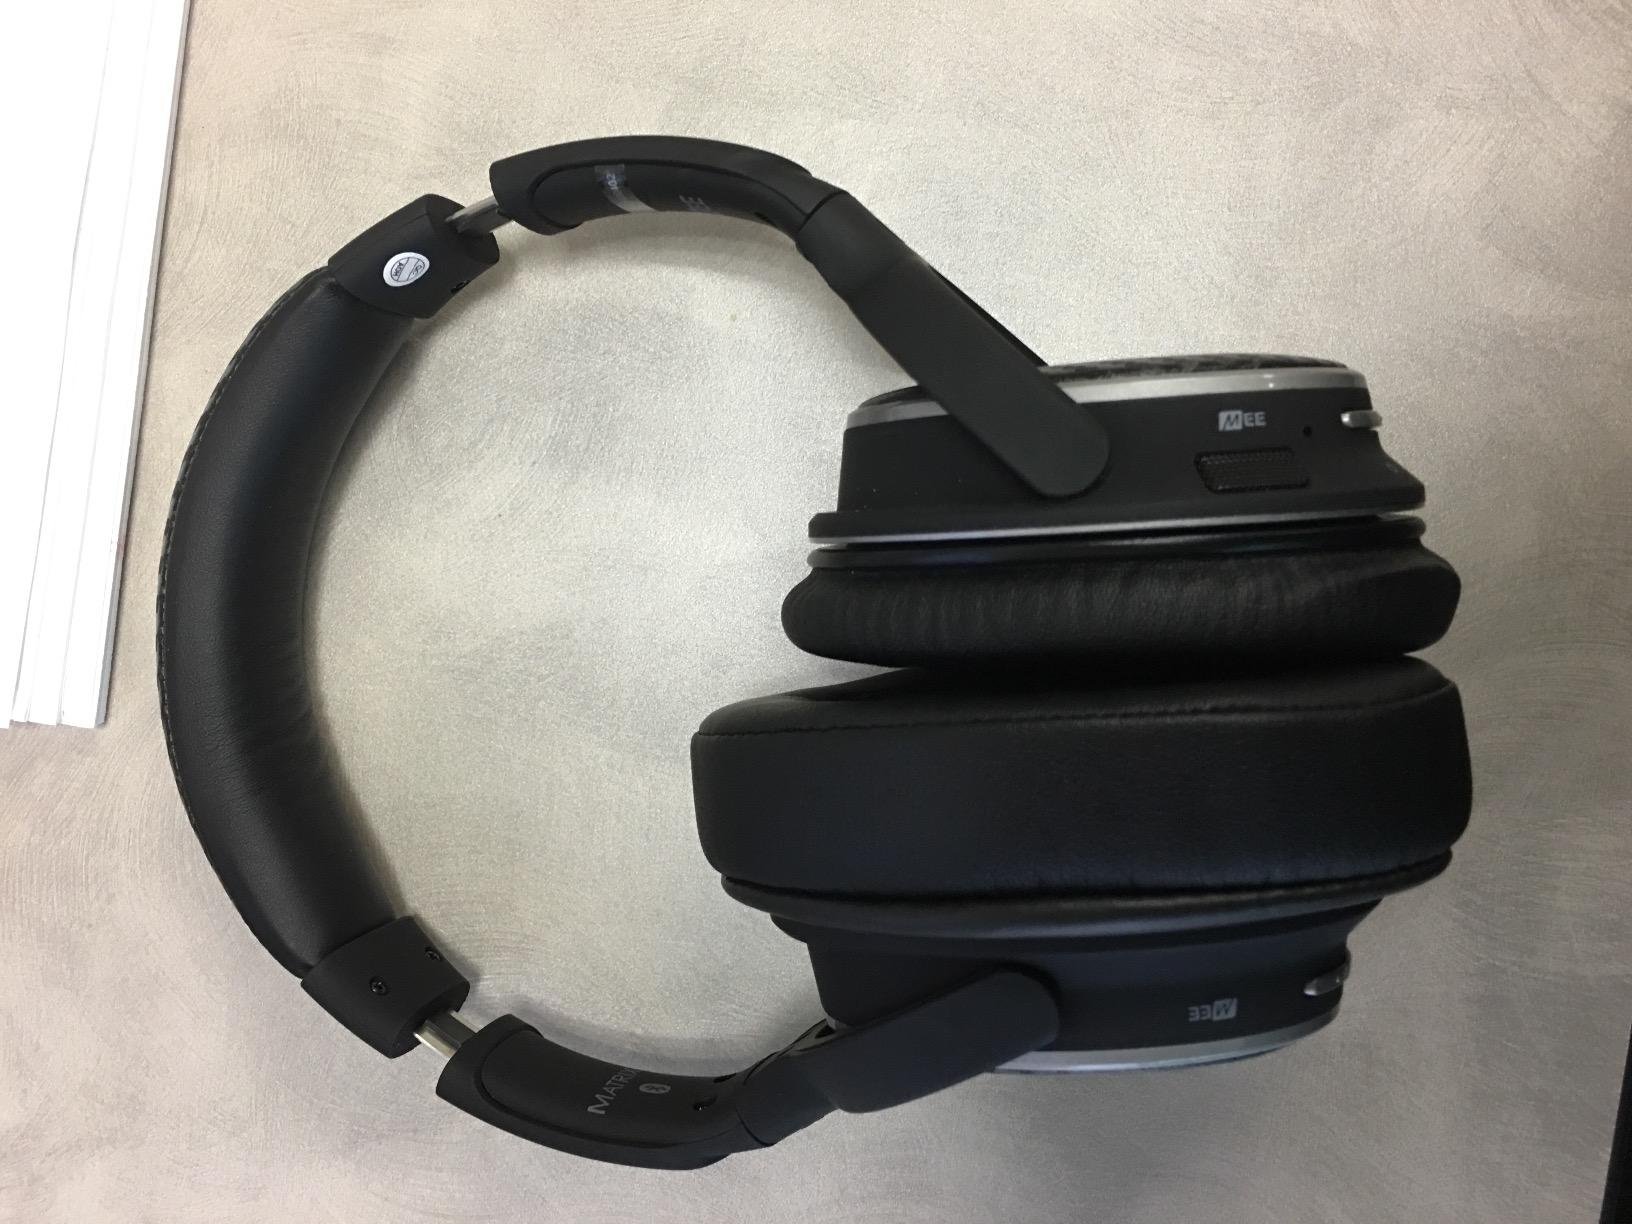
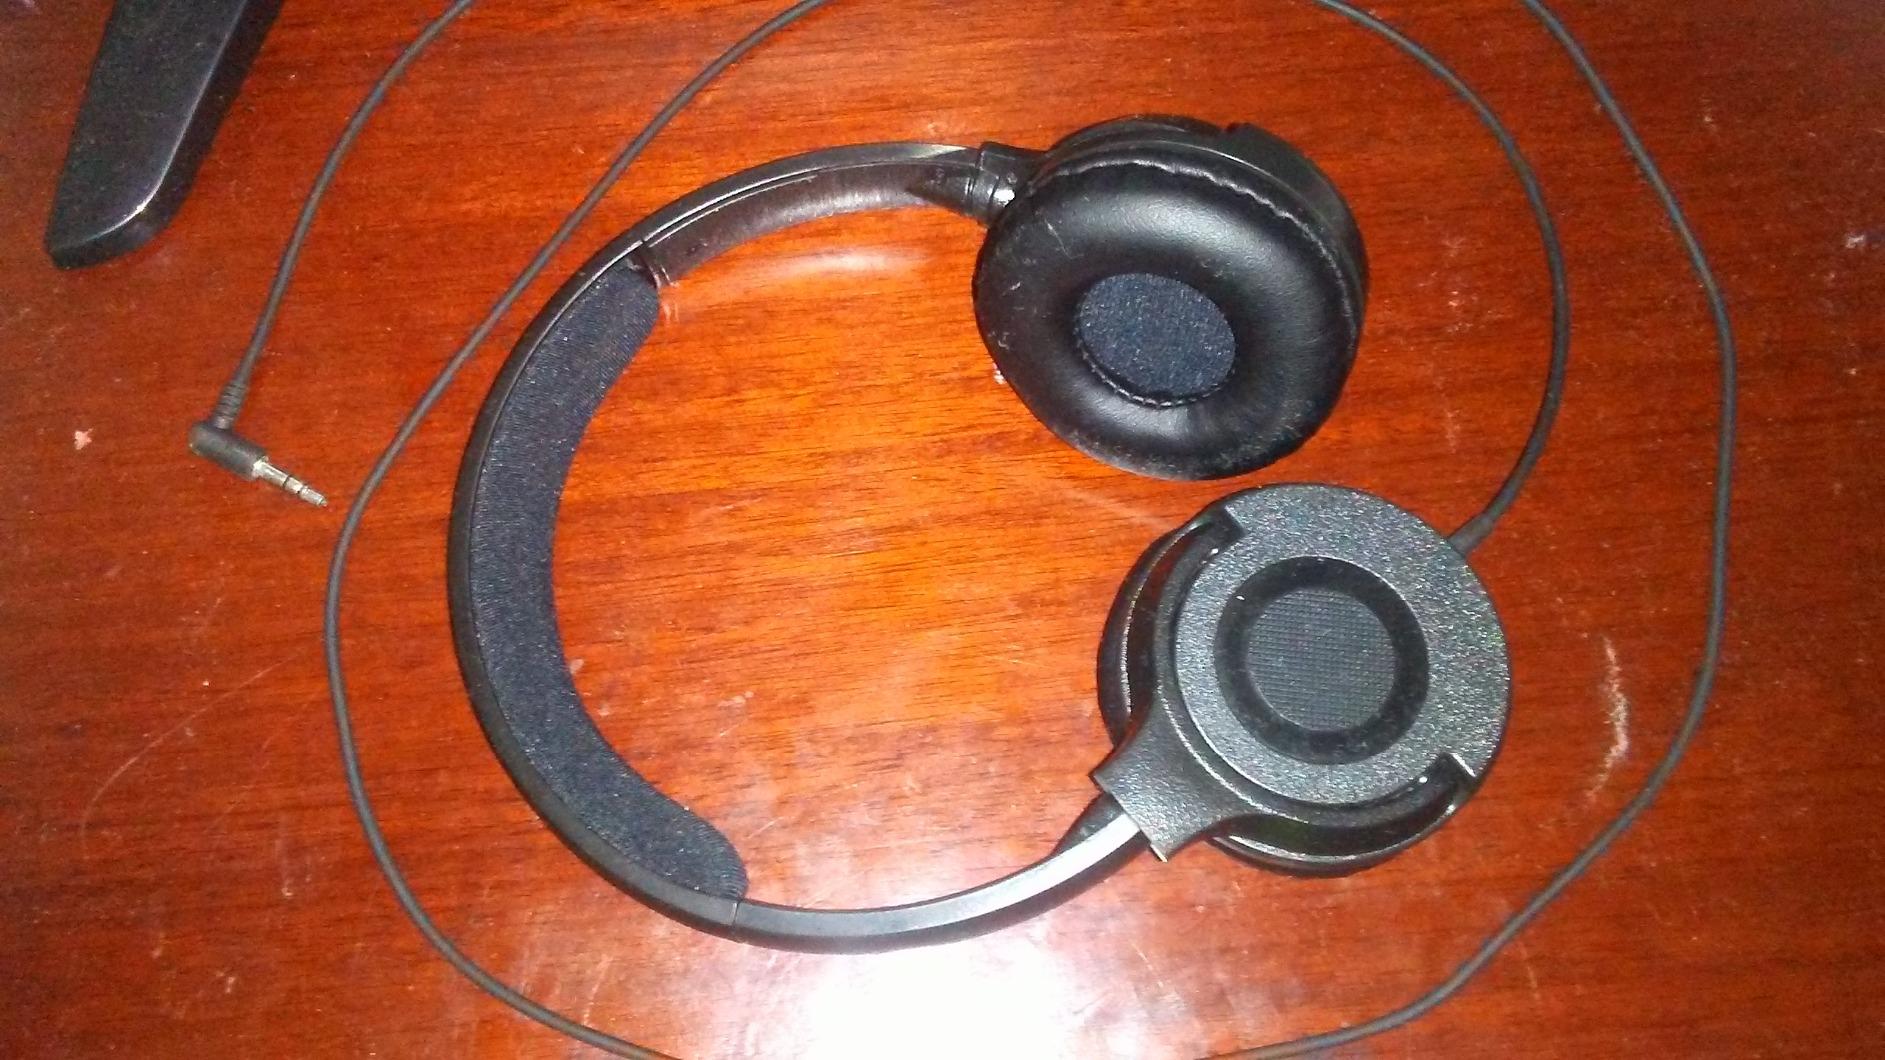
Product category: headphones
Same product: no